Say Something (Justin Timberlake song)

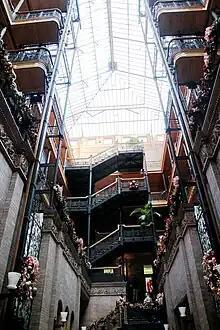
Staircases and atrium interior of the Bradbury Building

Directed by Arturo Perez Jr. and produced by La Blogothèque, the video was filmed using a technique known as "continuous motion" and shot in one take at the Bradbury Building in Los Angeles – famous for its appearance in the 1982 science fiction film "Blade Runner" – with elevators, balconies, and stairs that "personified the labyrinth" the concept required. The crew included 17 musicians and a 60-person choir, in order to record the video and audio live in only one take. The video starts with Timberlake alone in a room creating beats and effects on a Maschine sampler. The camera follows him as he straps on an acoustic guitar and ascends up an elevator. Stepping out, he encounters Stapleton on a nearby staircase. The music video on YouTube has received over 420 million views as of March 2024.